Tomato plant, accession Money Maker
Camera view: tilt-top (135 deg); turntable rotation: 270 degrees
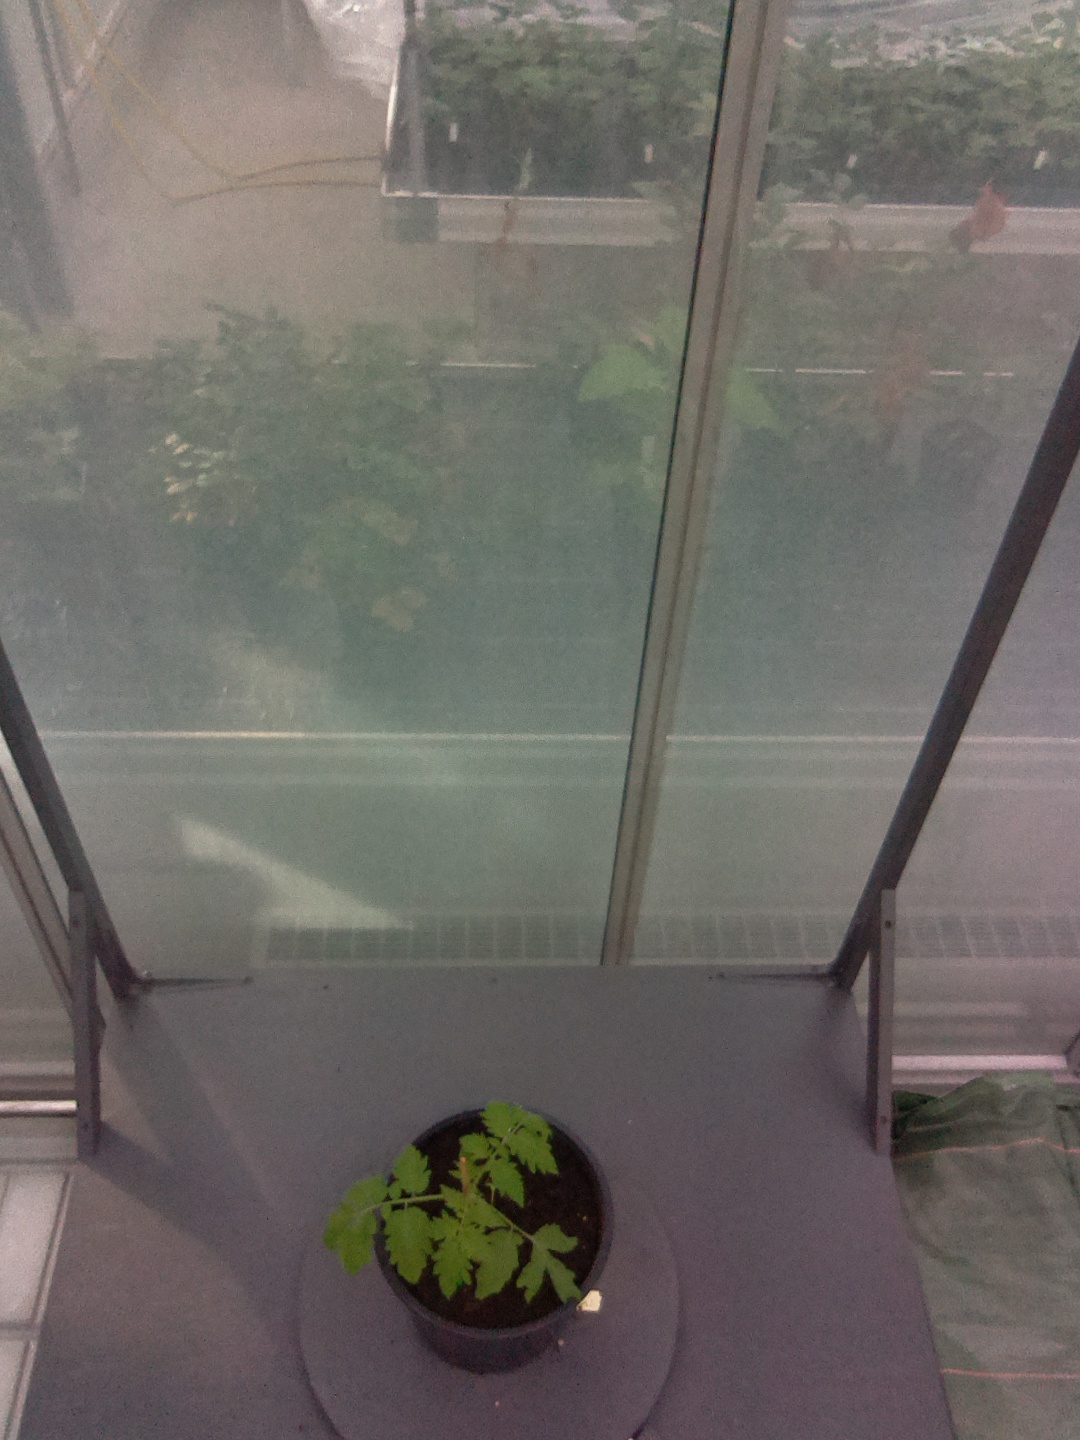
BBCH growth stage 13: 6 of true leaves visible